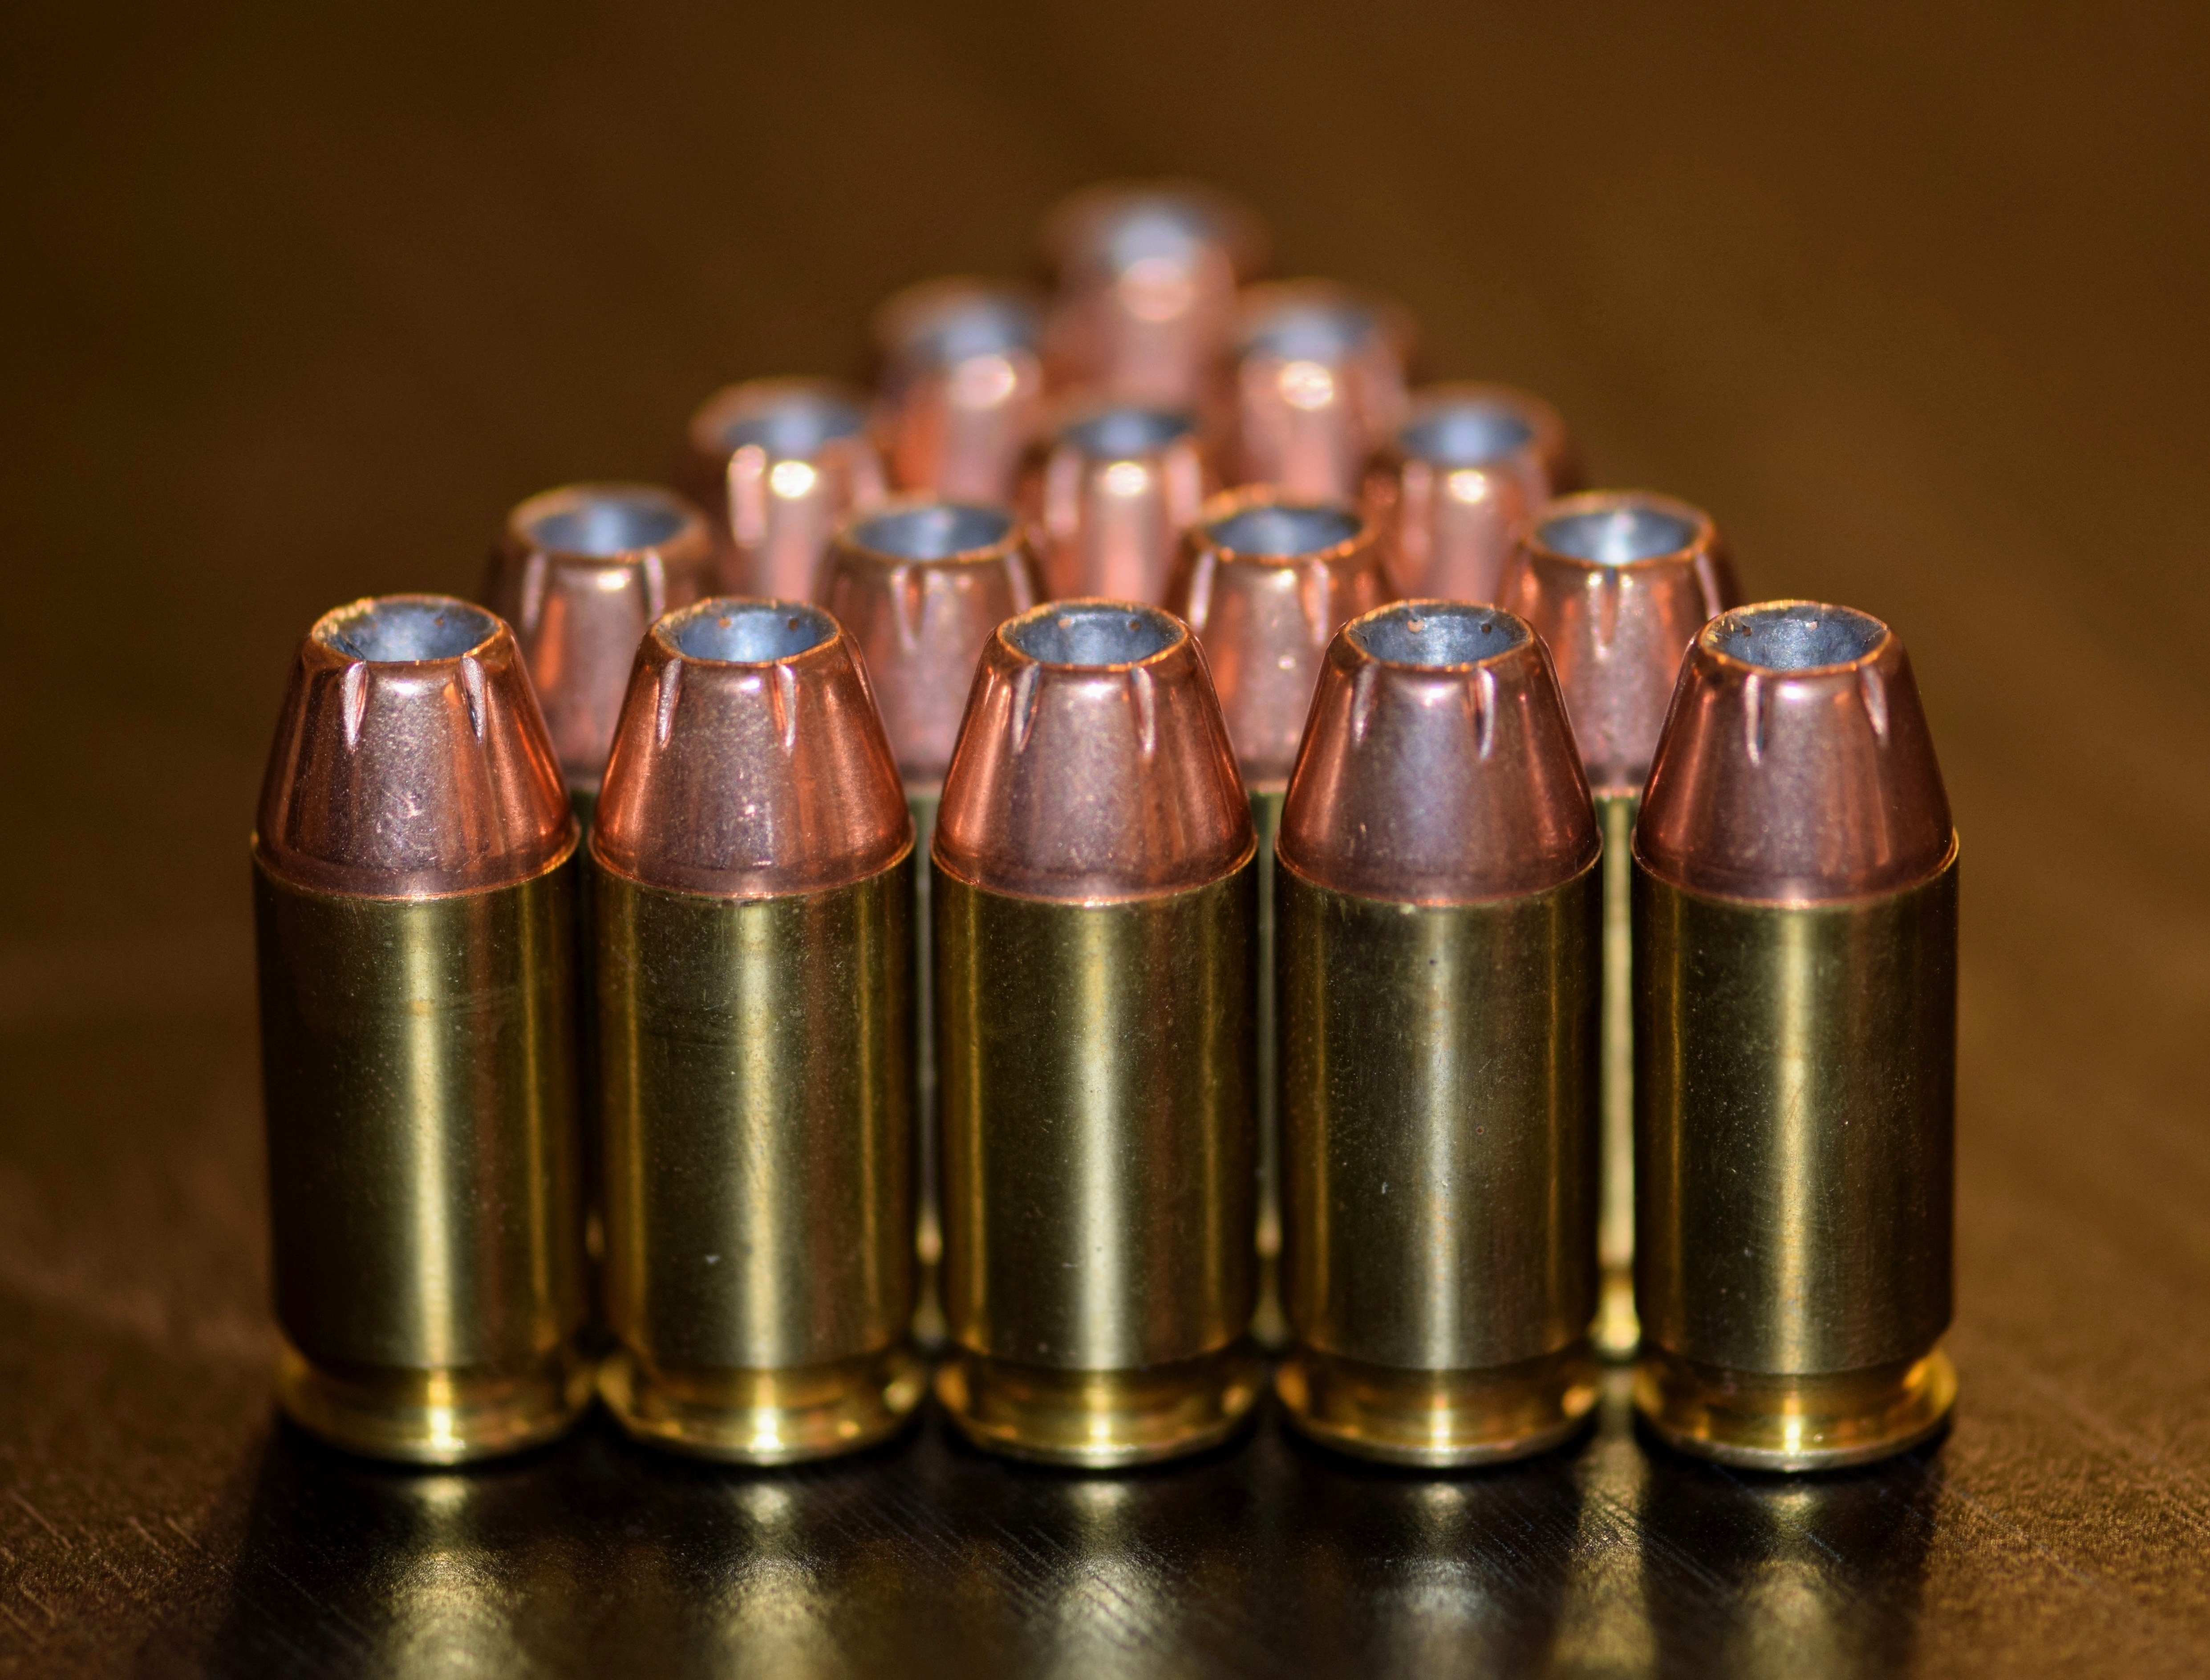
weapon, close up, shells, shooting, brass, gun, shoot, guns, bullet, bullets, ammo, ammunition, 45, load, lead, firearms, handgun, cartridges, firearm, jackets, rounds, caliber, acp, hornady, home defense, reload, hollowpoints, 45 acp, shell casings, chl, semi automatic, gold color, man made object, gun barrel, gun accessory